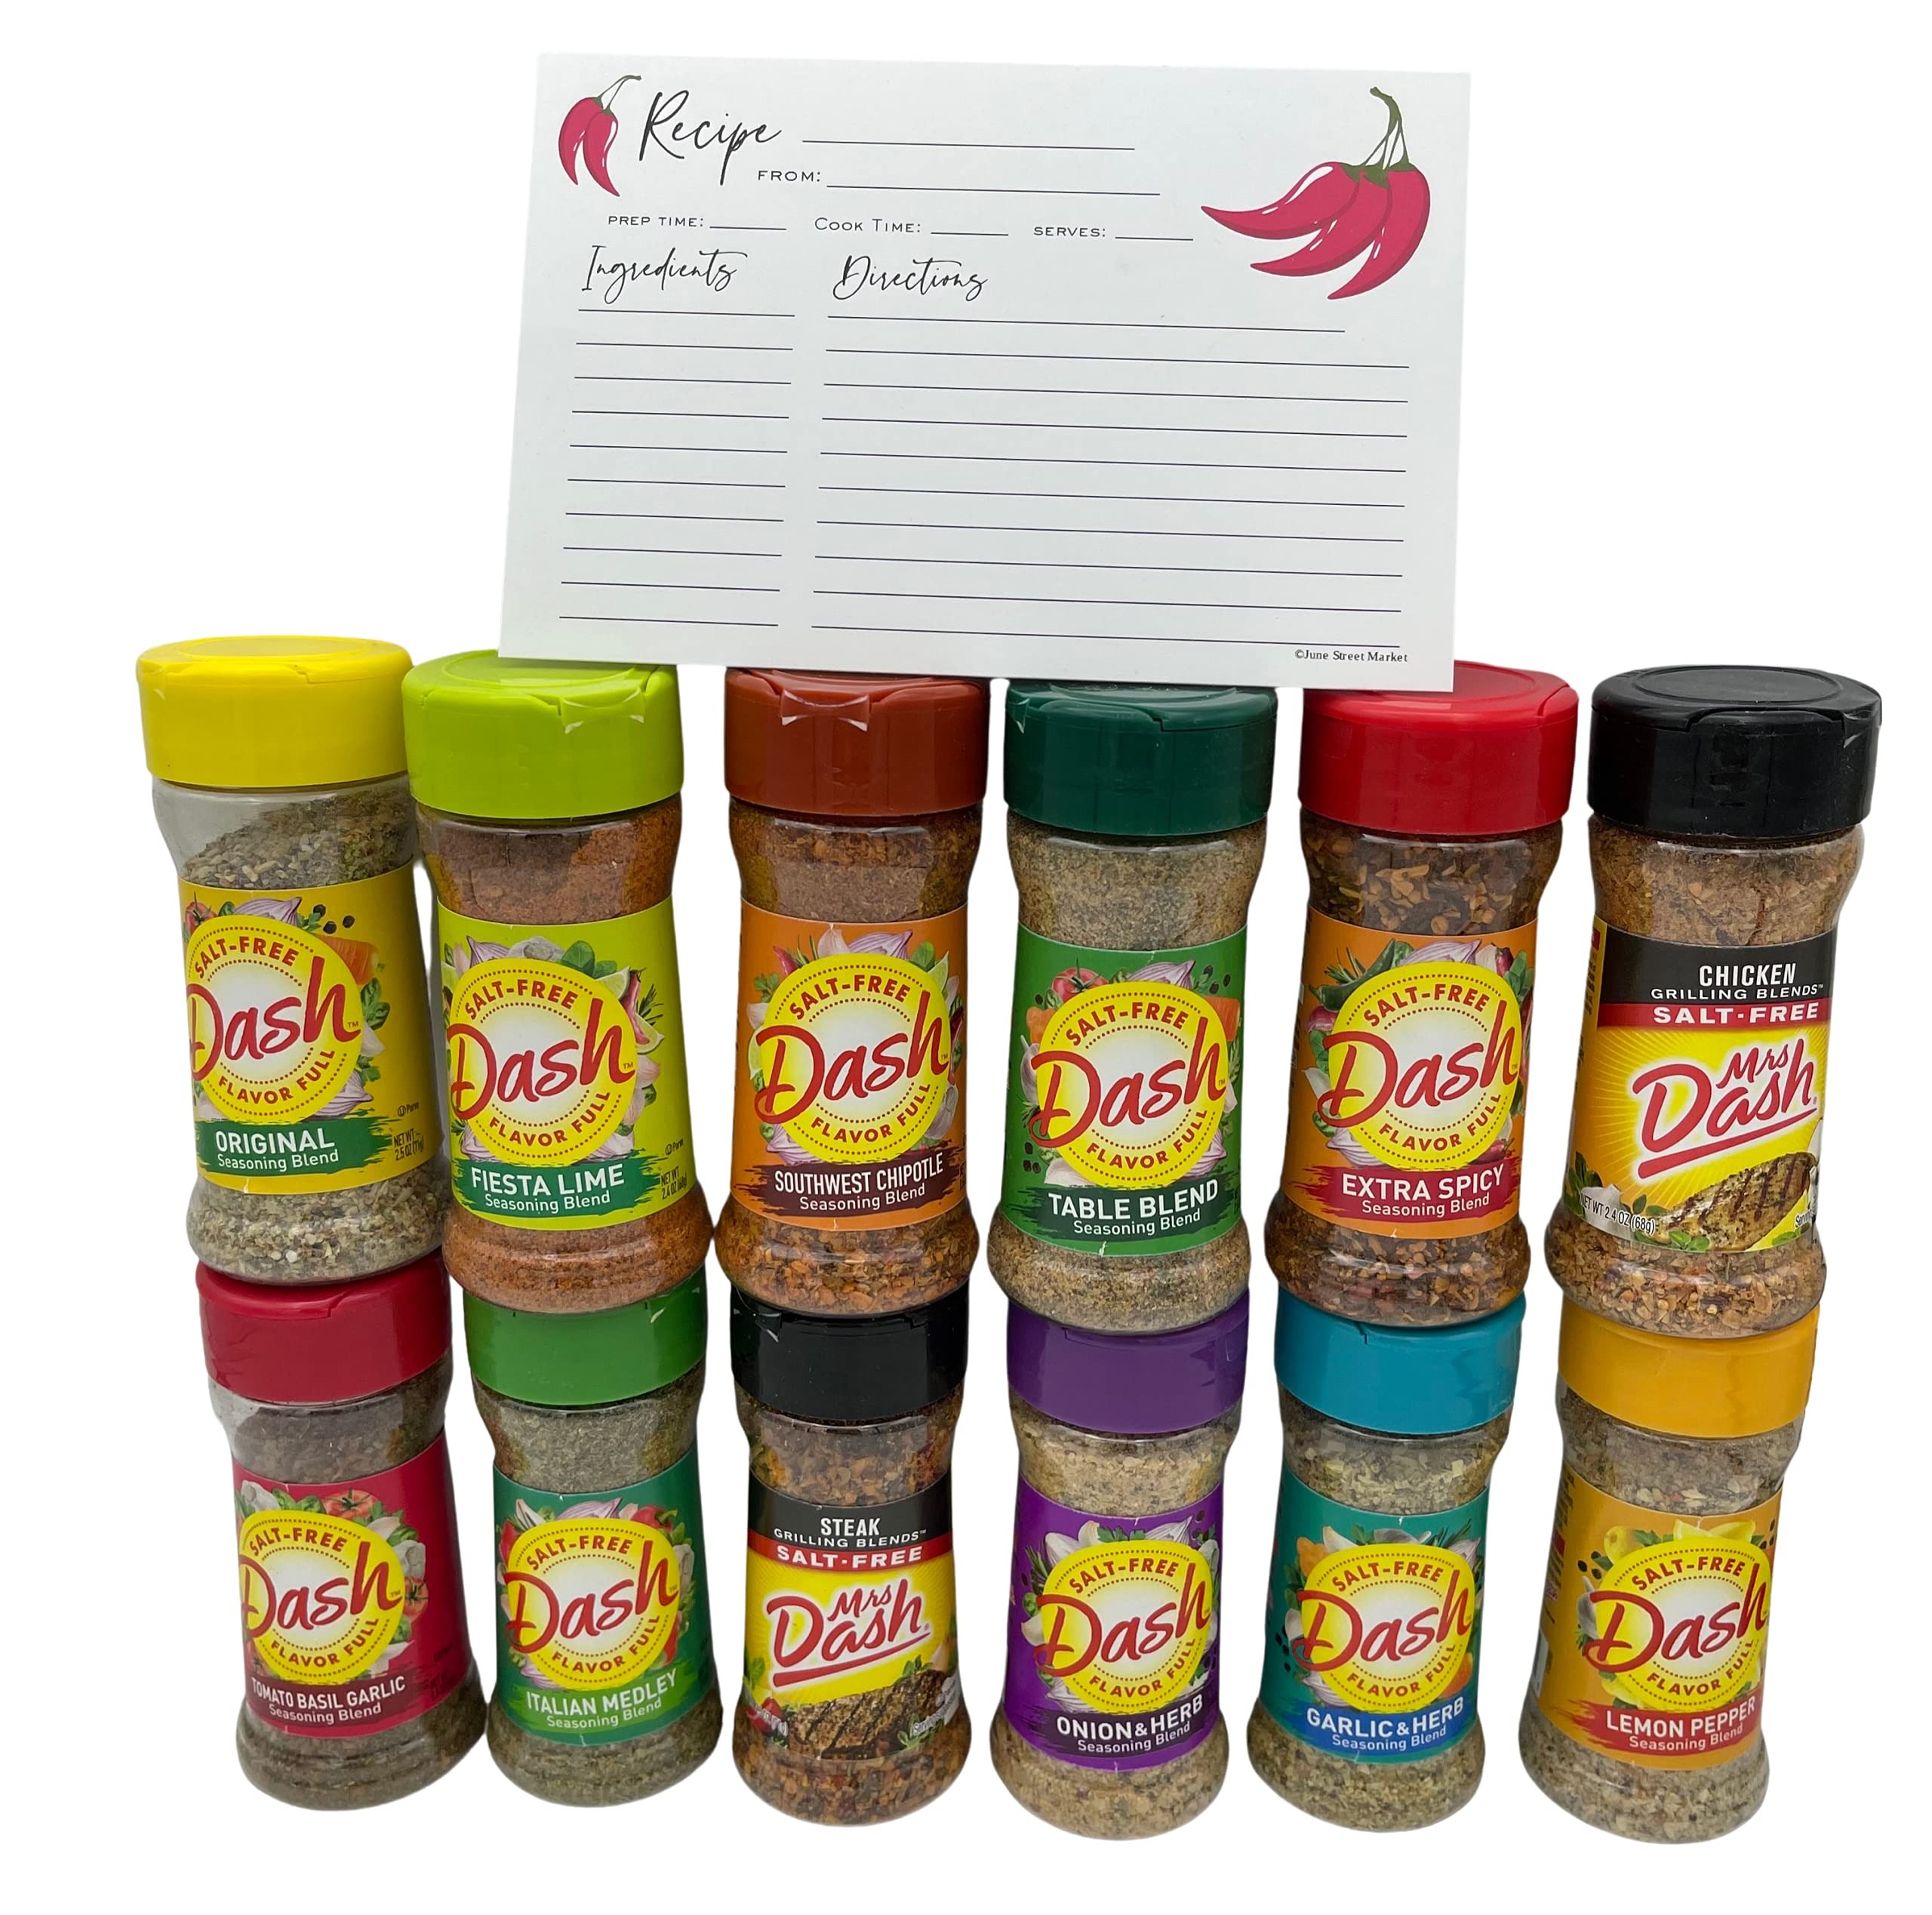
Item Name: Salt Free Seasoning Blends Variety Bundle Gift Pack - 12 Flavor Variety With June Street Market Blank Recipe Card
Bullet Point 1: A healthy, no salt alternative with no MSG to add spice and flavor to your meals
Bullet Point 2: Variety Bundle Contains One (1) Bottle of Each Flavor:
Bullet Point 3: Original, Southwest Chipotle, Fiesta Lime, Table Blend, Extra Spicy, Chicken,
Bullet Point 4: Tomato Basil Garlic, Italian, Steak, Onion & Herb, Garlic & Herb, Lemon Pepper
Bullet Point 5: A portion of each sale is donated to organizations that help children who are in foster care, aging out of foster care or are homeless.
Product Description: 12 Pack Variety Salt Free Seasoning Bundle - flavor up your meals without adding salt. This variety contains everything from the Original Blend to kicking things up a notch with Extra Spicy. Get ready to spice up your meals with out increasing the salt! Ships in a box to help ensure safe arrival. Product formulation and packaging may change. Please refer to the product label for the most accurate dietary and nutrition information.
Value: 12.0
Unit: Ounce

Price: 62.75